Donna Mills

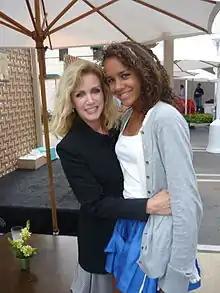
Mills with daughter Chloe in 2009

In 2015, Mills starred in the POP reality series "Queens of Drama" about a group of former stars who now produce a new primetime serial drama to star in. The ladies were required to work together in front of and behind the cameras as they developed, pitched, and produced their steamy series with the hopes of landing a pilot deal by the end of the season.